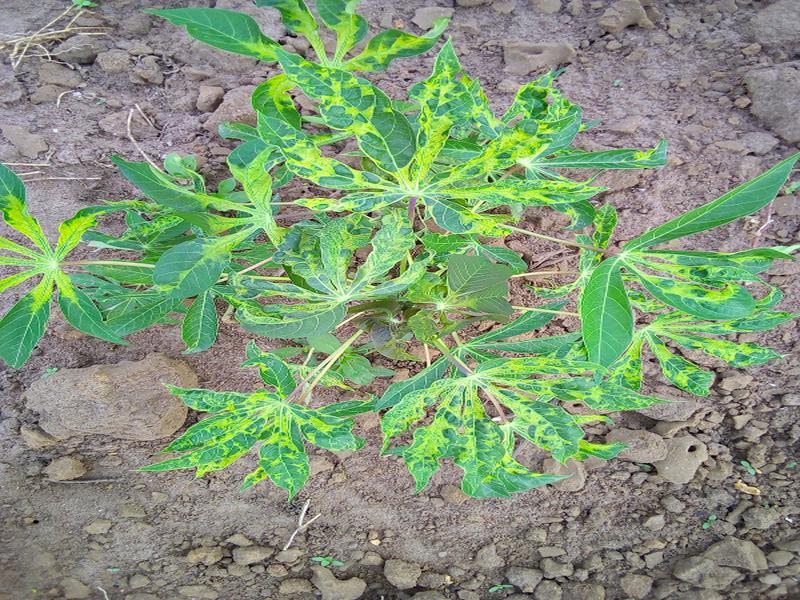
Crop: cassava
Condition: mosaic_disease